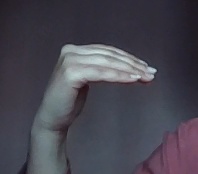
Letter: haa